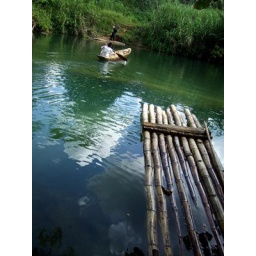
looking for the philippine eagle in surigao del sur, we needed to cross this nice, clean river